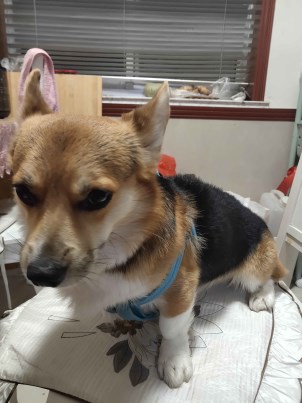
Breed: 2909-n000116-Cardigan